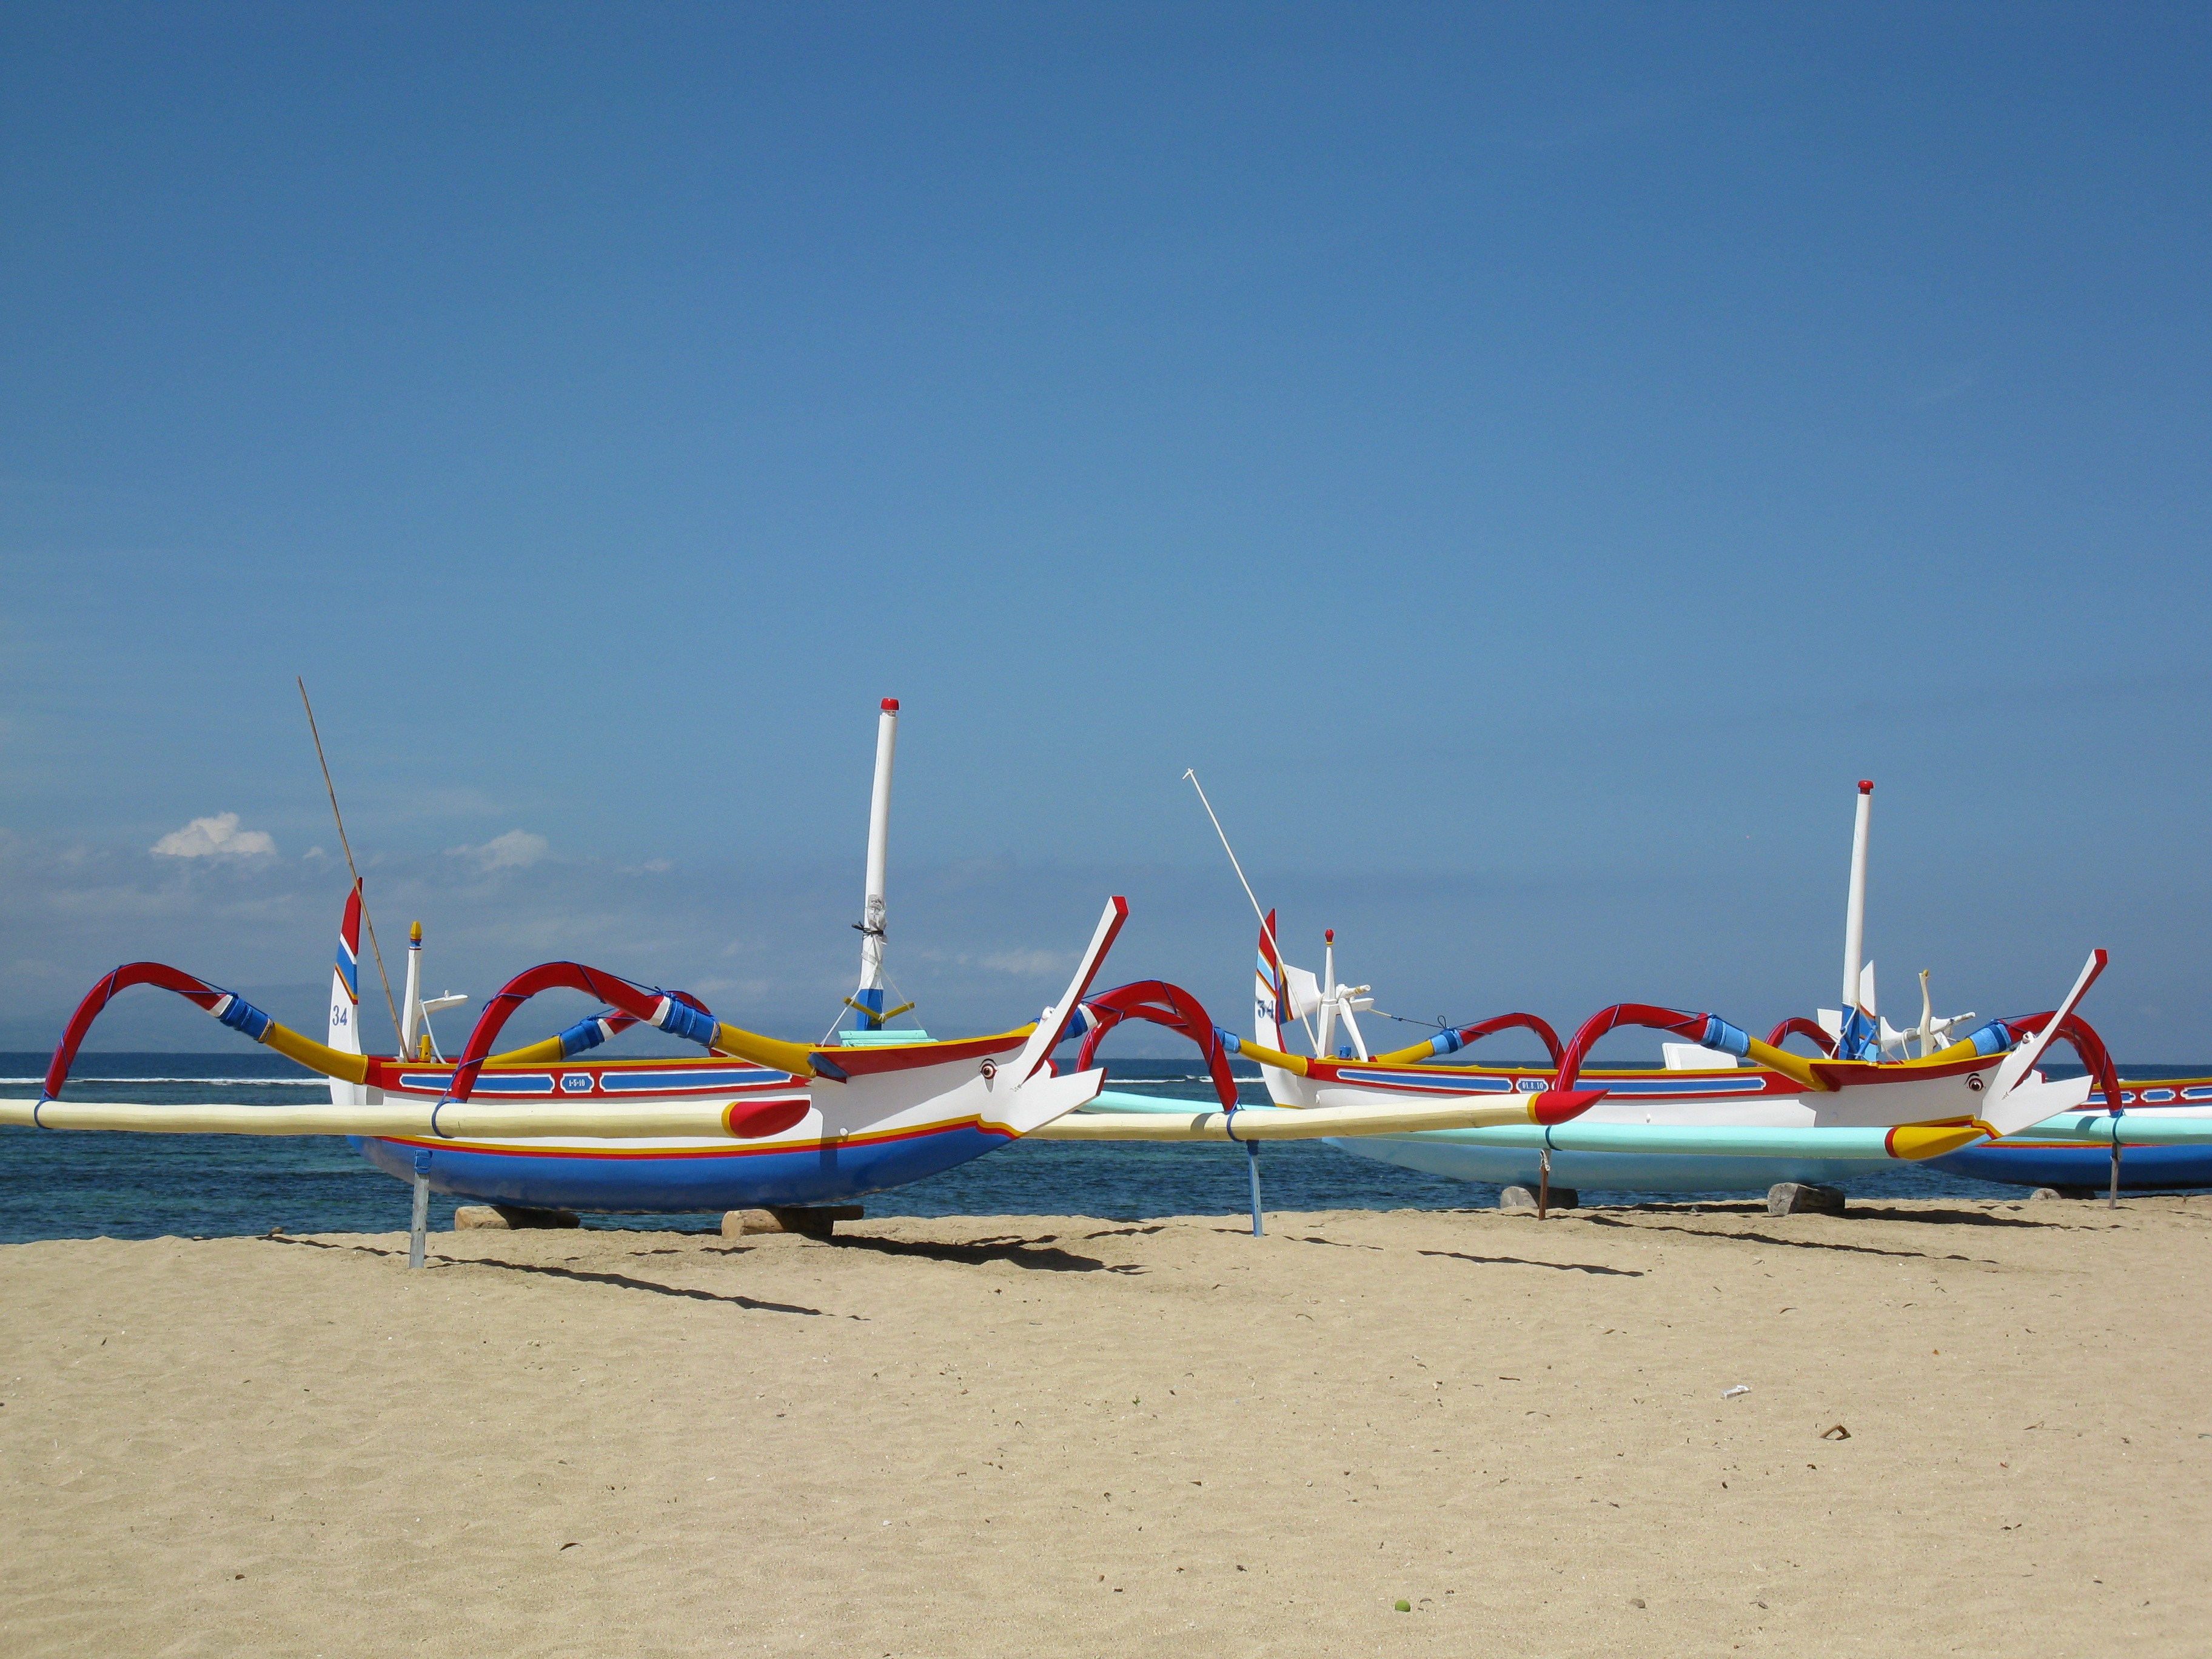
beach, sea, coast, sand, ocean, sky, boat, sunlight, shore, wave, wind, summer, vacation, travel, airplane, aircraft, airline, tropical, aviation, flight, seascape, blue, body of water, glider, boating, boats, bali, light aircraft, monoplane, air travel, atmosphere of earth, wind wave, aerospace engineering, general aviation, boats and boating equipment and supplies, sanur, coastal and oceanic landforms, water transportation